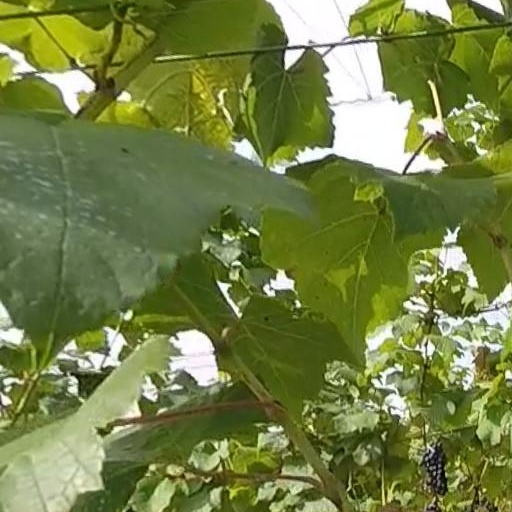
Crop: grape